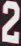
Number: 2